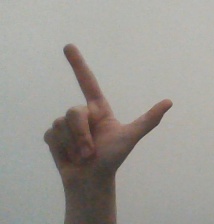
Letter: laam